Hobie Landrith

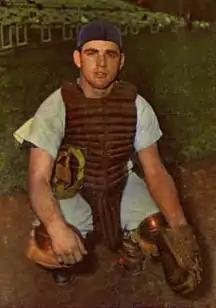
Landrith in 1954

Hobert Neal Landrith (March 16, 1930 – April 6, 2023) was an American professional baseball player. He played in Major League Baseball as a catcher from 1950 through 1963 for the Cincinnati Reds/Redlegs, Chicago Cubs, St. Louis Cardinals, San Francisco Giants, New York Mets, Baltimore Orioles, and Washington Senators. He batted left-handed, threw right-handed, stood tall and weighed .